Man with a Mission

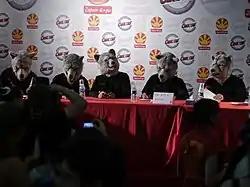
Man with a Mission at Japan Expo 2012 in Paris, France

On May 27, 2012, MWAM held a show tour at Shibuya-AX with an attendance of 1,800 fans. It was an early performance for the band's "Don't Feel The Distance" tour set in November, which was meant to highlight one of the singles, "Distance", from their upcoming album. The single's earlier release on April 4 to the Oricon rankings saw it rise to #6 in the sales chart. The expected stops on the tour included Zepp Nagoya, Zepp Namba, and Zepp Tokyo. Pre-order tickets for all venues of the tour were sold out "instantly" across Japan. The band's second full album, "Mash Up The World", was released on July 18, 2012. The band uploaded the music video for one of the album's singles, "From Youth To Death", onto YouTube on June 21, 2012. The official app for the album also included snippets of the single, along with two other original songs, "Mash UP The DJ!" and "Neutral Corner". "Distance"'s April release also saw it being chosen as the opening theme music for TV Asahi's Music Ru TV channel for the month. The band was also invited as guests to Japan Expo 2012, playing as the rock showcase on July 5, 2012.